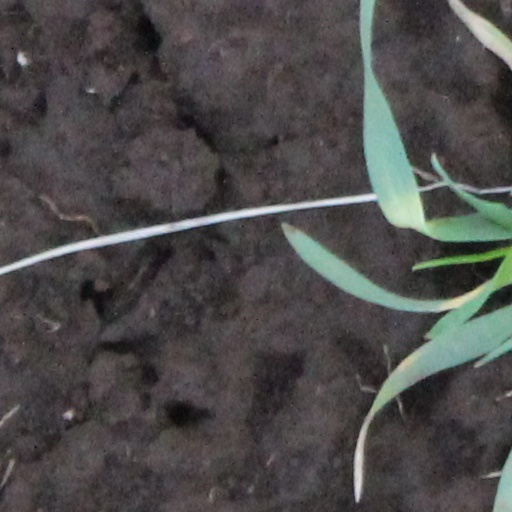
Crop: wheat